Pierre-Désiré Guillemet

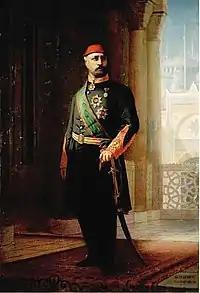
Portrait of Sultan Abdulaziz

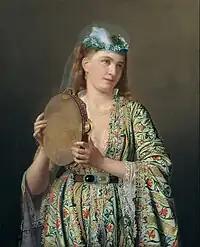
Courtier Playing the Tambourine

Pierre-Désiré Guillemet (29 March 1827, Lyon – 29 April 1878, Istanbul) was a French history painter. He is primarily known for the Orientalist works he painted during the thirteen years he lived in Istanbul.